Erin McLeod

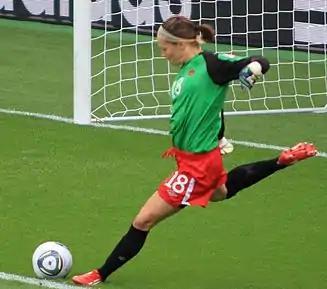
McLeod at the 2011 FIFA Women's World Cup in Germany, July 2011

McLeod recovered from her second ACL injury quickly and was on the 24-player roster that competed in Chongqing, China at the Four Nations Tournament in late January 2011. She appeared in one of three matches against China on January 21. After the Four Nations tournament, the Canadian national team convened for their traditional residency program in preparation for the FIFA Women's World Cup. The team trained in Italy from February 12–22 preceding the Cyprus Cup. McLeod appeared in three of the four matches in the Cyprus Cup, recording two shutouts. Following the tournament, the Canadian team took a break, during which McLeod hosted Special Goalkeeper Training Sessions from March 17–18. The team reconvened for a four-week training camp from March 23 – April 20 in Roma, Italy to prepare for the FIFA Women's World Cup. During the camp, McLeod appeared in three friendlies and recorded two shutouts.